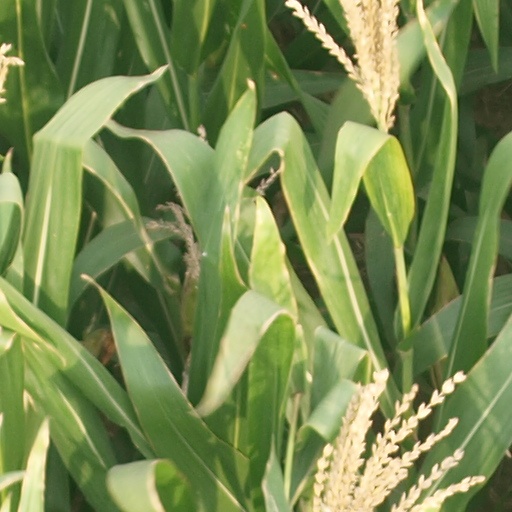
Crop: maize; corn